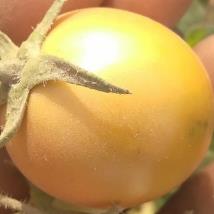
Crop: Tomato
Condition: healthy-fruit